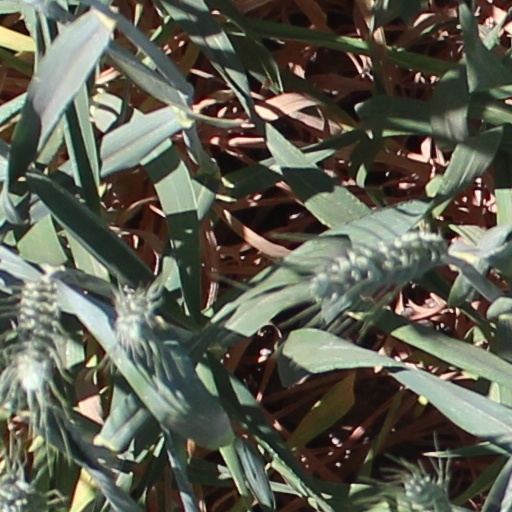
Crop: wheat